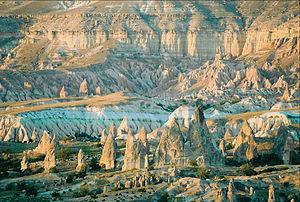
Göreme est le nom d'une vallée et d'une localité de Turquie situées dans la province de Nevşehir en Cappadoce. Le bourg a porté différents noms au cours de l'histoire : Κόραμα, Matiana, Maccan et, jusque récemment, Avcilar, nom encore fréquemment usité aujourd'hui. Il comptait en 2007 une population d'environ 2 000 habitants. Il a été récemment rebaptisé Göreme, du nom de la vallée, pour des raisons touristiques.